Madeleine Truel

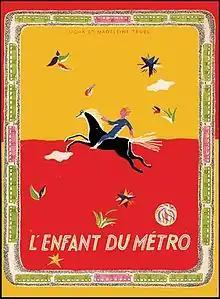
"L'Enfant du Metro" by Lucha and Madeleine Truel

Due to the absence of the parents and the rest of the older family members, the Truel siblings decided to return to France at the request of some family members in Paris in 1924. Over there Madeleine decided to study philosophy at the Sorbonne University. She found work as an administrative assistant in the first branch of the Spanish Bilbao bank, located on the Rue de Richelieu. She told her workmates anecdotes of her life in Peru, the traditions and current affairs. She liked to cook traditional Peruvian dishes.